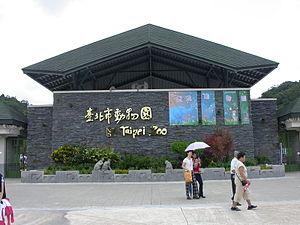
Le zoo de Taipei est un parc zoologique public taïwanais situé dans la capitale, Taipei. Il s'agit du plus célèbre parc zoologique à Taïwan, menant des actions de conservation, de recherche et d'éducation.